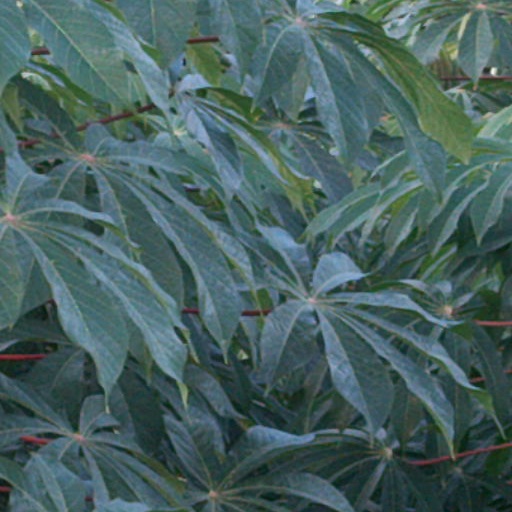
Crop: cassava